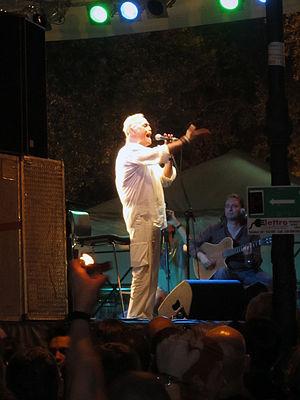
Franco Califano est un parolier, compositeur, chanteur-compositeur-interprète, auteur et acteur italien.